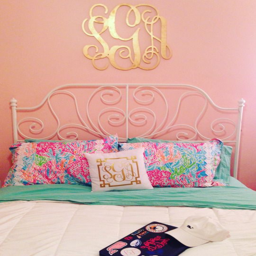
i have this bed frame !